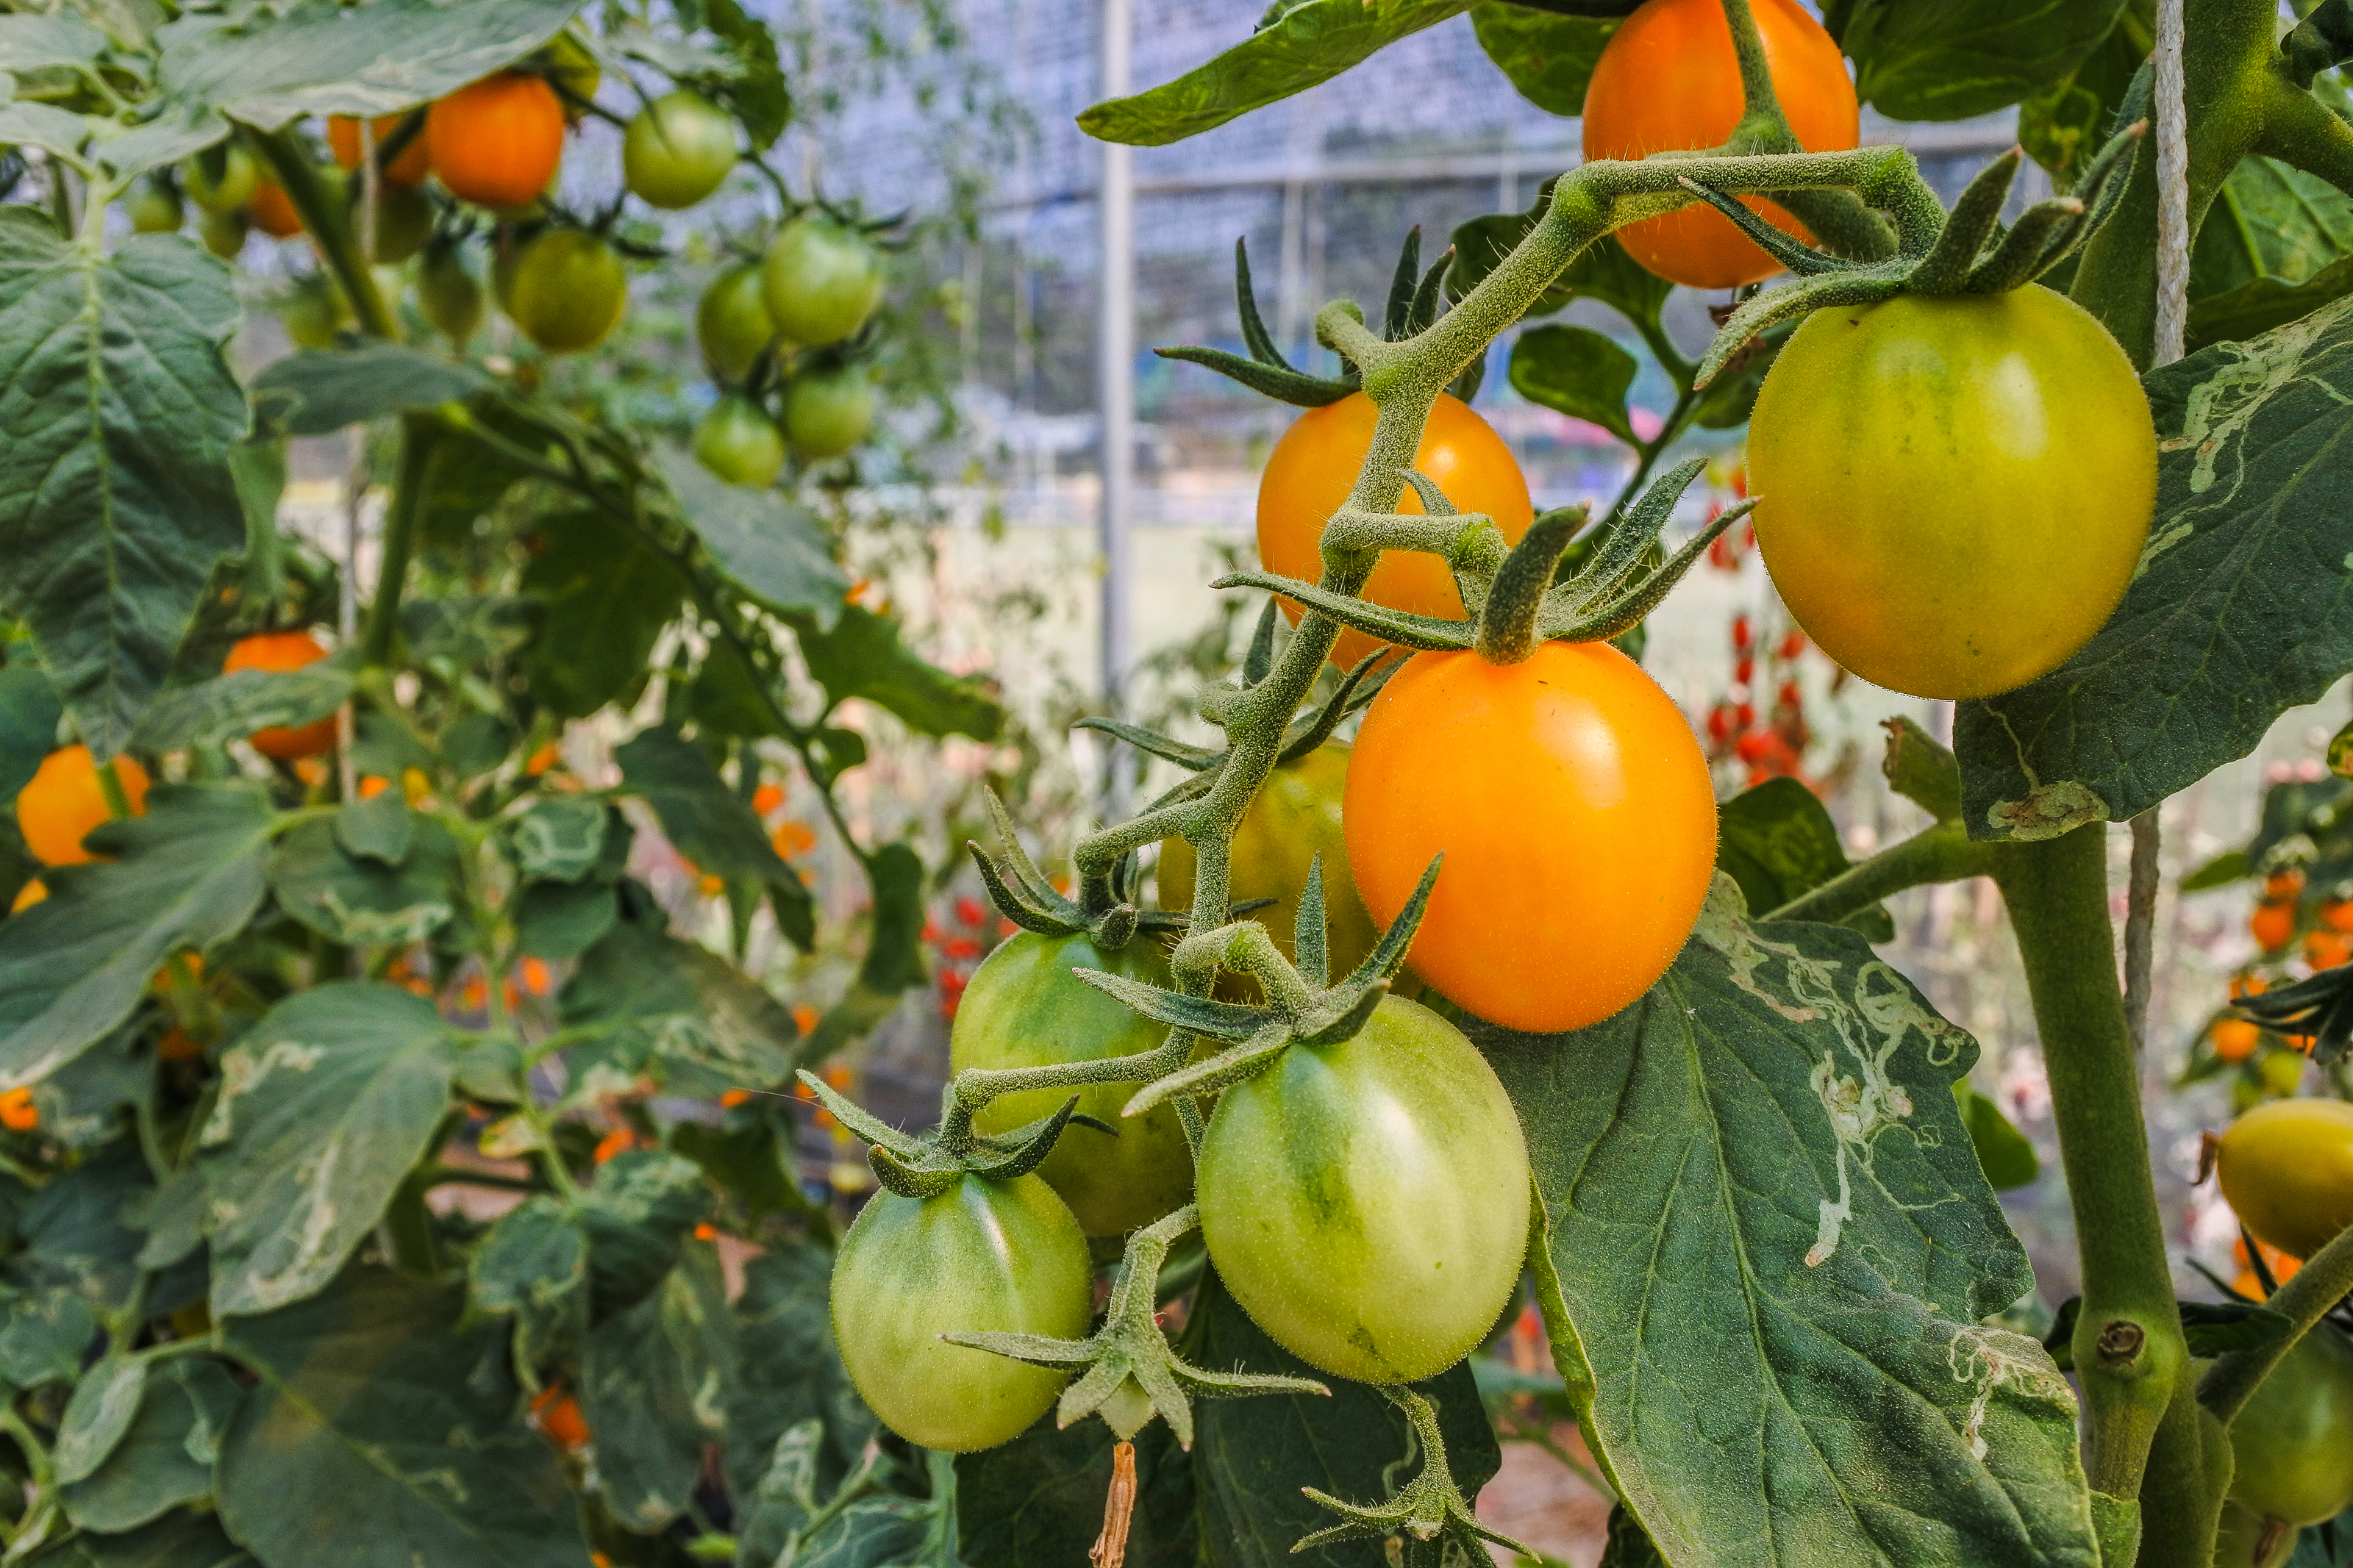
gardening, seasonal, young, rural, tomato, vegetable, branch, vegetables, summer, agriculture, red, growing, tomatoes, copy space, farming, grown at home, vegetarian, farm, ripe, organic, harvest, grow, natural, nature, greenhouse, leaf, food, vitamin, flower, unripe, heirloom, closeup, background, healthy, plant, garden, growth, tasty, fresh, stem, fruit tree, fruit, solanum, bush tomato, flowering plant, local food, Naranjilla, produce, citrus, vegetarian food, tomatillo, orange, nightshade family, plum tomato, cherry tomatoes, natural foods, perennial plant